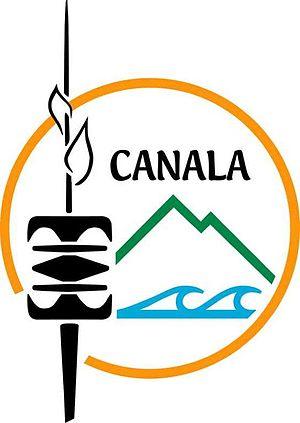
logo de la Mairie de Canala Nouvelle-Calédonie
Canala est une commune de Nouvelle-Calédonie située sur la côte Est de la Grande Terre en Province Nord, entre Thio et Kouaoua, et à 166 km de Nouméa.